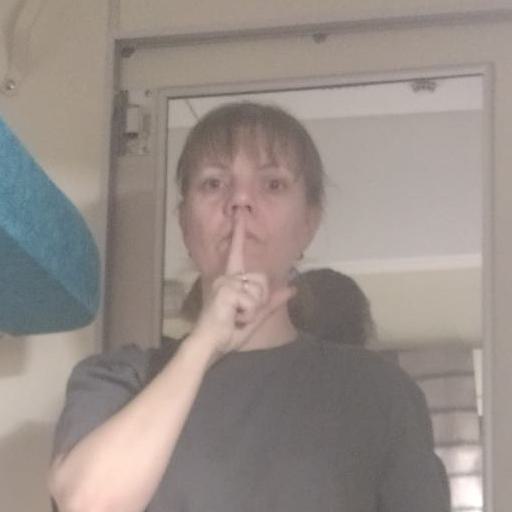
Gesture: mute